Non-coding RNA

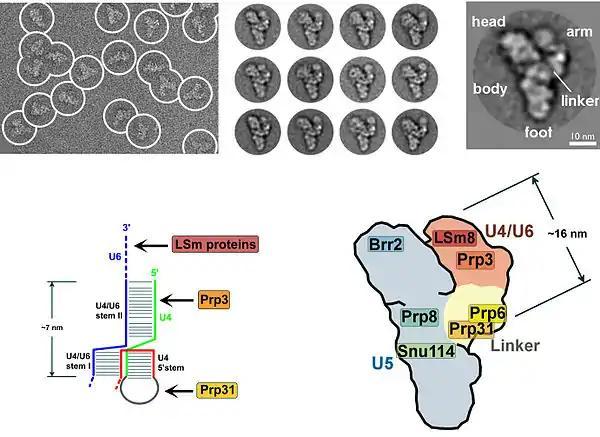
Electron microscopy images of the yeast spliceosome. Note the bulk of the complex is in fact ncRNA.

In eukaryotes, the spliceosome performs the splicing reactions essential for removing intron sequences, this process is required for the formation of mature mRNA. The spliceosome is another RNP often known as the snRNP or tri-snRNP. There are two different forms of the spliceosome, the major and minor forms. The ncRNA components of the major spliceosome are U1, U2, U4, U5, and U6. The ncRNA components of the minor spliceosome are U11, U12, U5, U4atac and U6atac.